Moreira Alves

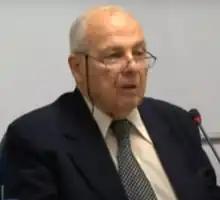
Alves in 2012

José Carlos Moreira Alves (19 April 1933 – 6 October 2023) was a Brazilian academic and magistrate. He served as Prosecutor General of the Republic from 1972 to 1975 and was a Minister of the Supreme Federal Court from 1975 to 2003.